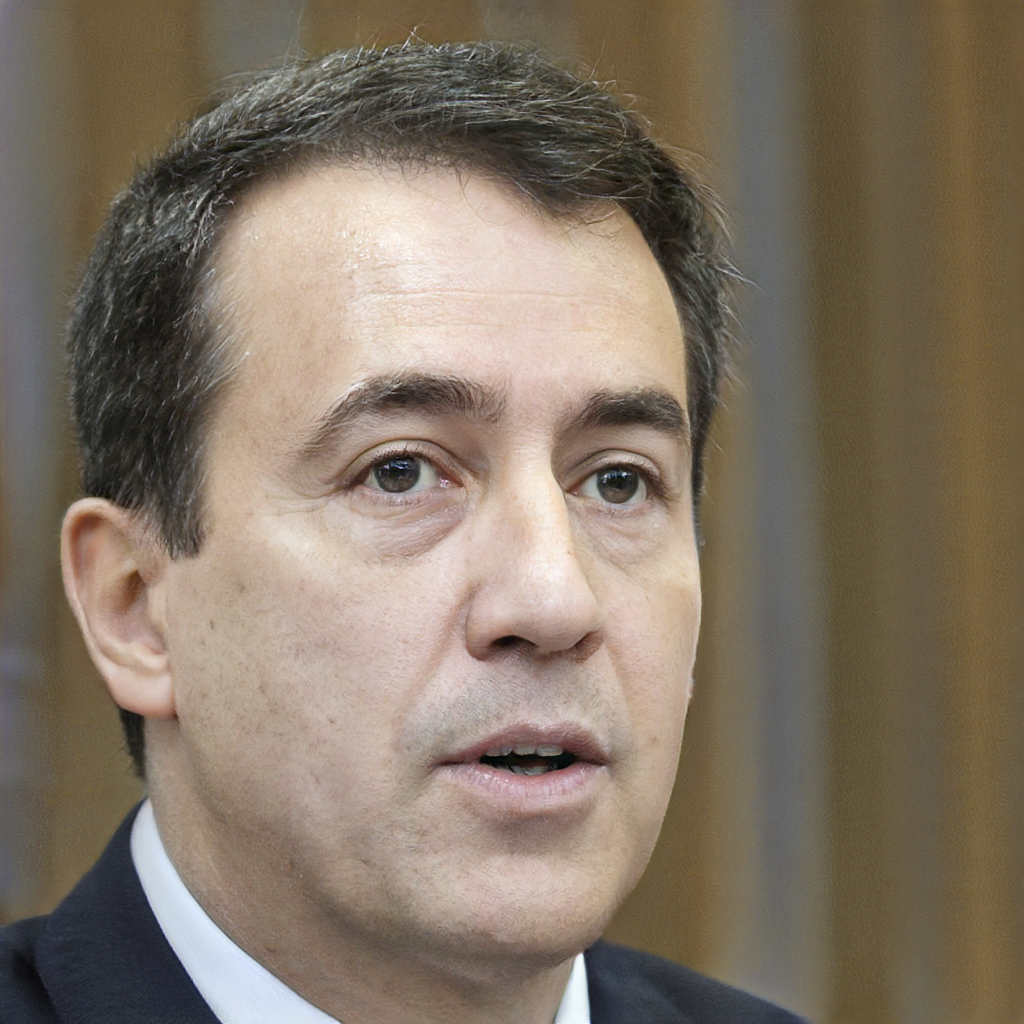
Label: Colored